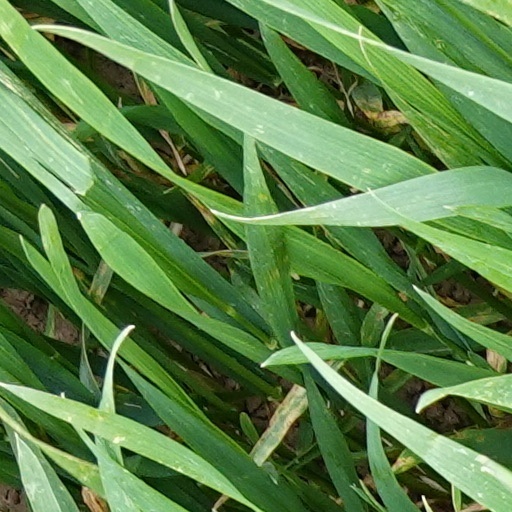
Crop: wheat